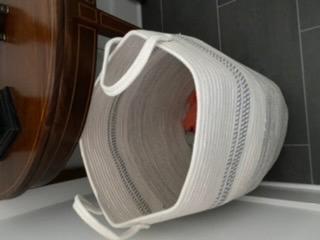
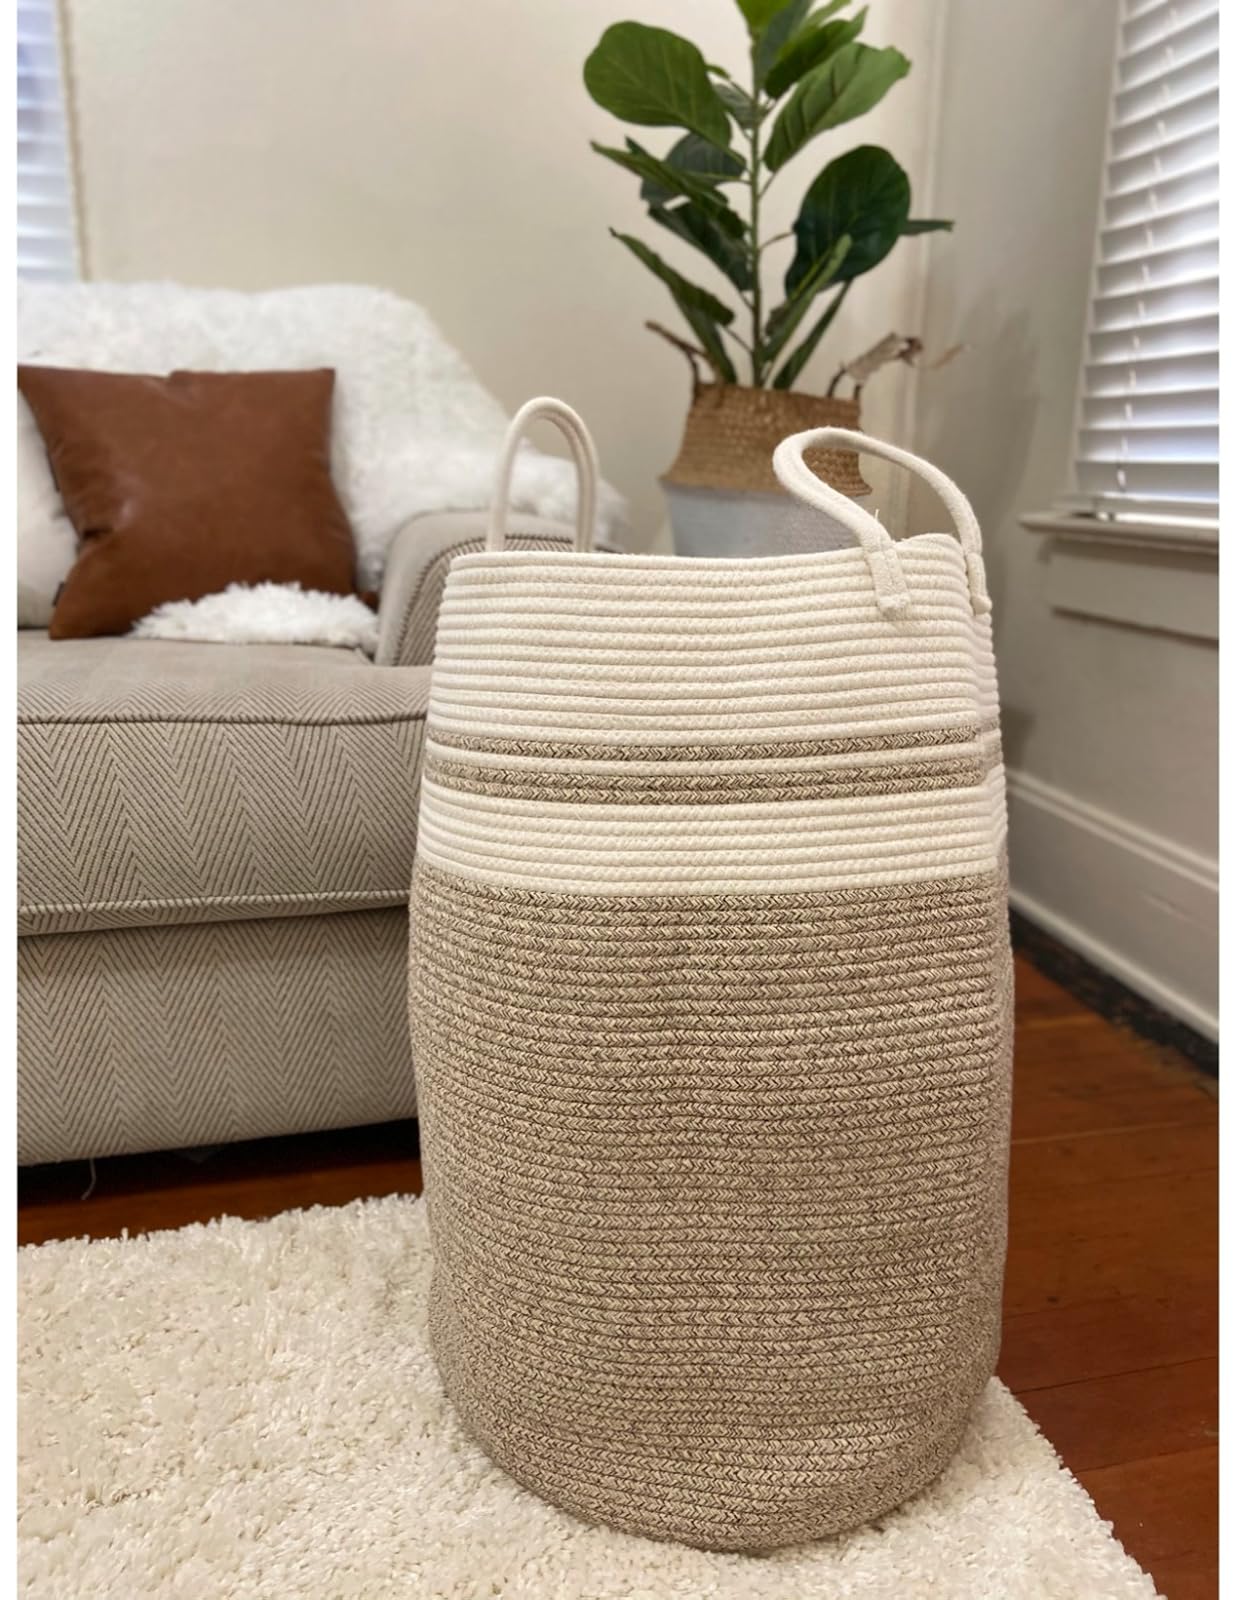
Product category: items_hamper
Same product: yes